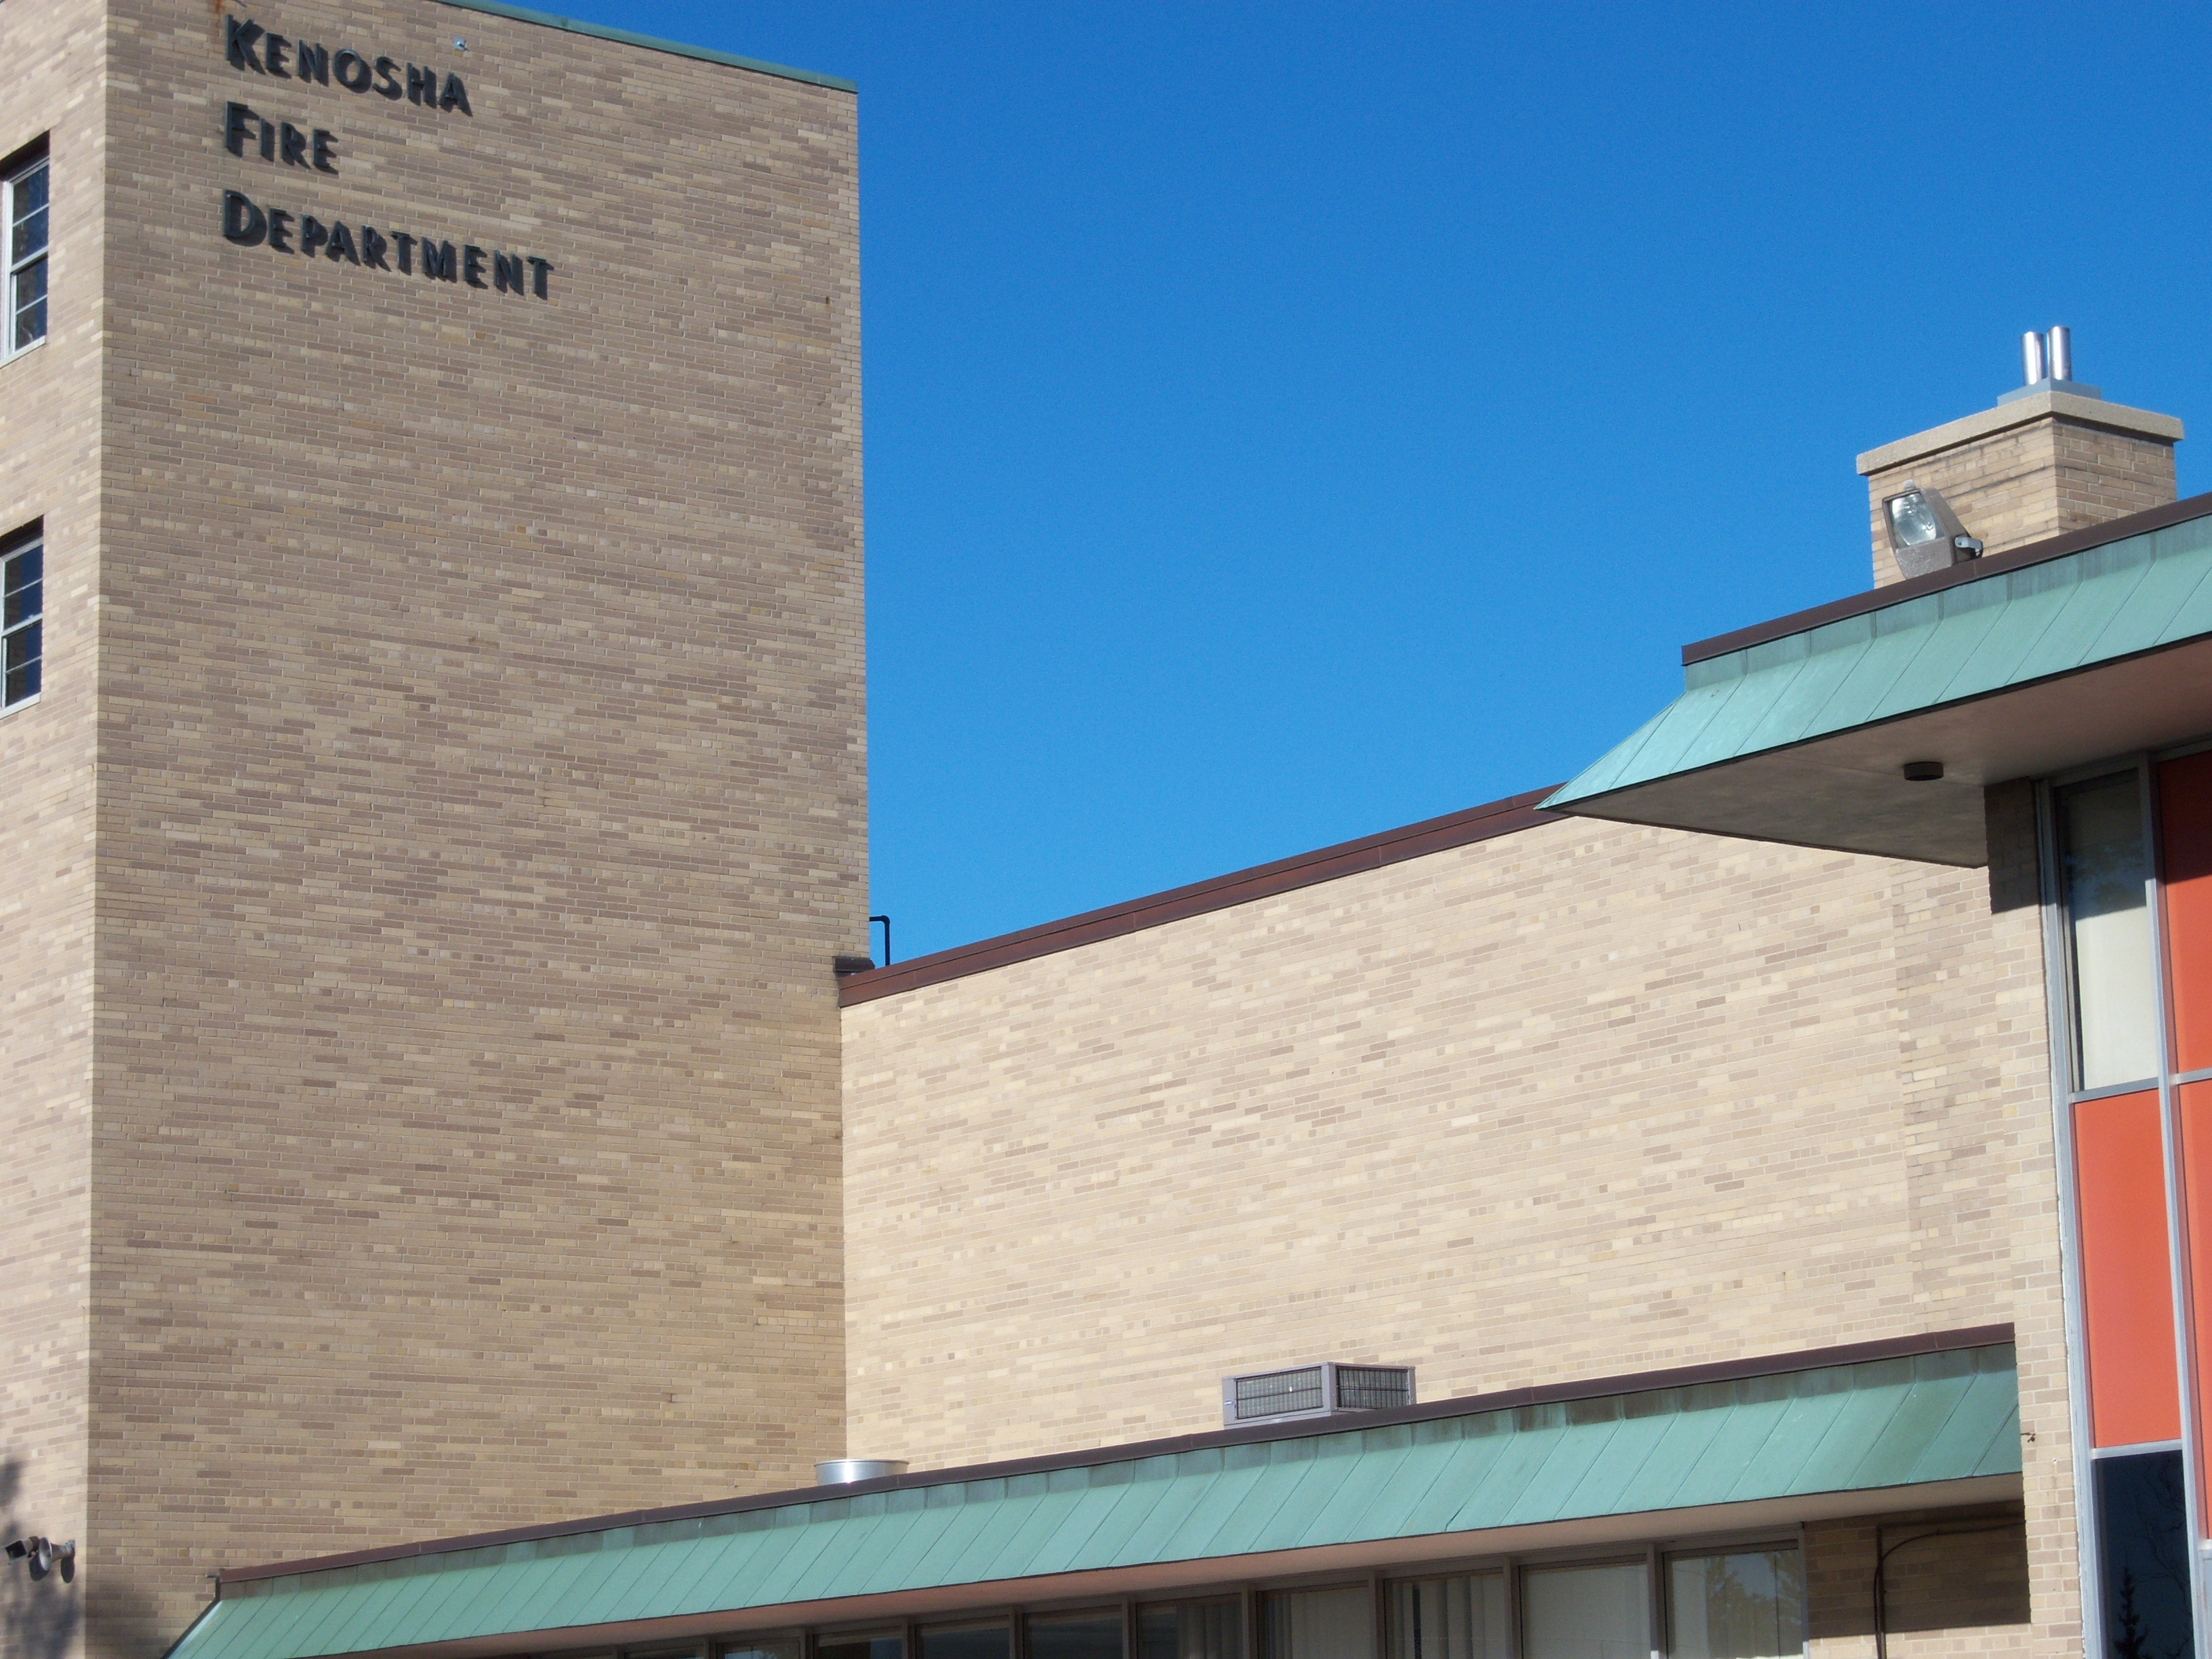
architecture, roof, building, facade, wisconsin, kenosha